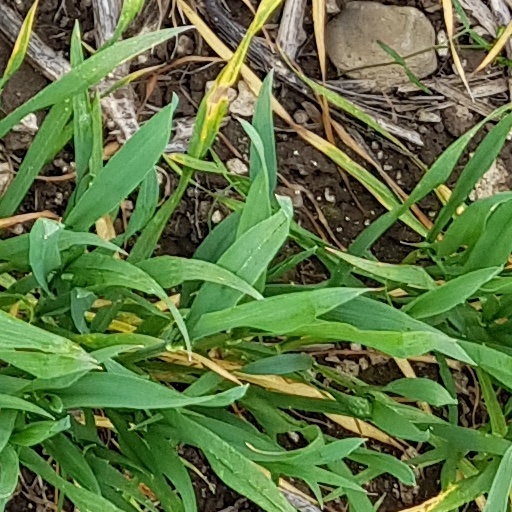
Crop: wheat